Chapultepec

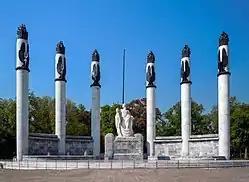
Monumento a los Niños Héroes

For Mexico City residents, the park is valued as a cultural and historic area as well as green space. The area has vestiges showing human presence as far back as the Toltecs with a number ruins from the pre-Columbian through to the colonial period. Archeological studies have unearthed and identified tombs associated with Teotihuacan, a Toltec altar on the summit of Chapultepec Hill, remains of a colonial era aqueduct, paths associated with Nezahualcoyotl, and an area where Aztec priests ingested peyote as part of religious rites. One notable site is the Baths of Moctezuma, which was a systems of tanks, reservoirs, canals and waterfalls constructed by the Aztecs. The Instituto Nacional de Antropología e Historia has the park, as well as the Castle of Chapultepec on the hill, listed as Mexican heritage sites. They submitted the area for consideration as a World Heritage Site in 2001.